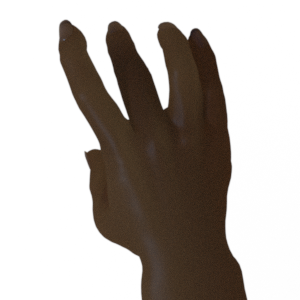
Label: paper